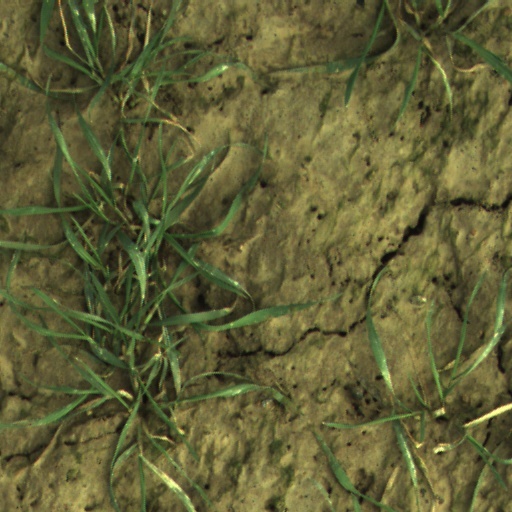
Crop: wheat